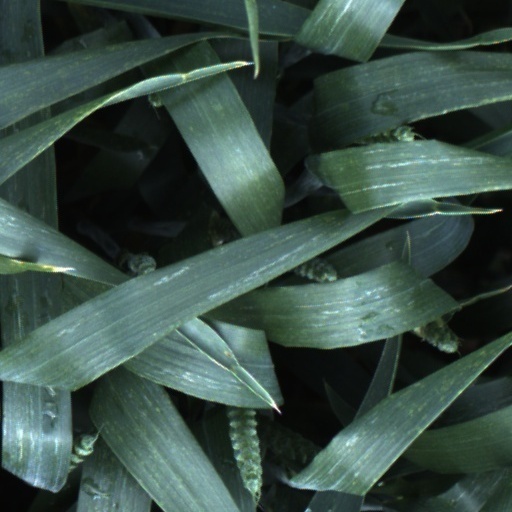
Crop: wheat